Vusamazulu Credo Mutwa

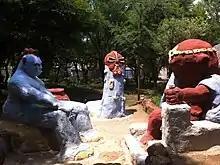
Sculpture of King Khandakhulu discussing his sexually transmitted infection with his gods

Following the murder of his son by black political "activists" and the second burning of his village, Credo moved away from Soweto and developed a cultural tourist village in Lotlamoreng, Mahikeng, (known at that time as Bophuthatswana). Here he supervised the building of small cultural villages, each representing the traditional cultures of the main South African tribal peoples.